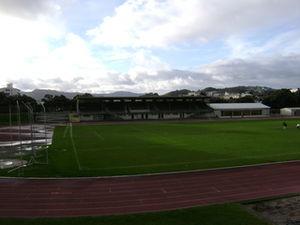
Le Wellington Phoenix FC est un club néo-zélandais de football basé à Wellington évoluant en A-League, le championnat professionnel d'Australie de football. Ricki Herbert en est l'entraîneur depuis l'arrivée du club en A-League. Le capitaine actuel est Andew Durante qui a succédé à Ross Aloisi au début de la saison 2008-2009. Le club a atteint les demi-finales en 2009-2010.